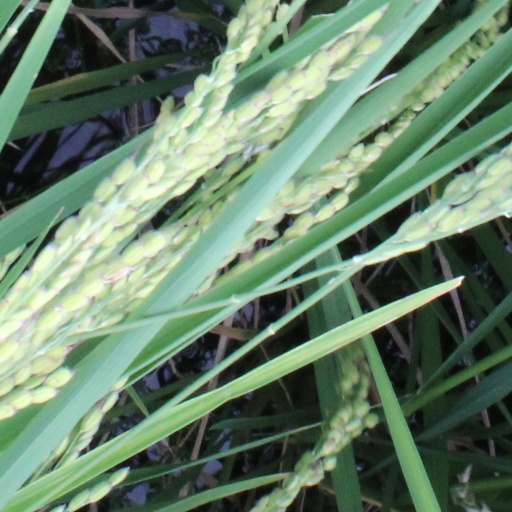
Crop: rice